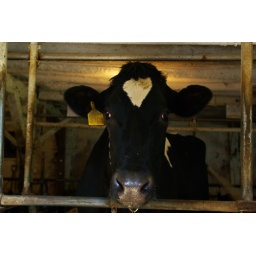
This is a view in the window of the barn facing the street. This cow has a stall with a view.